Columbia County Historical Society

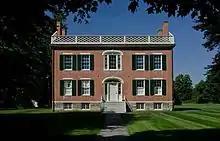
c.1820 James Vanderpoel 'House of History', Kinderhook, New York. Collection of the Columbia County Historical Society, acquired in 1924.

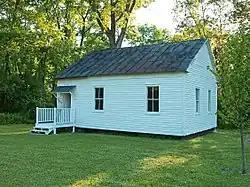
Ichabod Crane Schoolhouse

The Columbia County Historical Society was founded in 1916 as a women' social and philanthropic club. The historical society first admitted men with a men's auxiliary in 1917 and became fully coed when it incorporated in 1924 as the Columbia County Historical Society, Inc. In 2016, the CCHS celebrated its centennial with publication of its institutional history and exhibition, "100 Years of Collecting". The Historical Society generally focuses on New York State and Dutch Colonial history and culture.